Lisa Aldenhoven

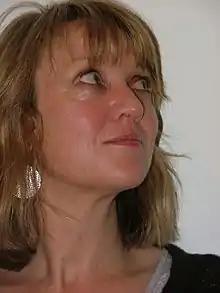

Aldenhoven remains best known for her role in the television soap opera "The Young Doctors" as Nurse Julie Holland. She appeared in the series from 1978 to 1981.